Corregidor Island Lighthouse

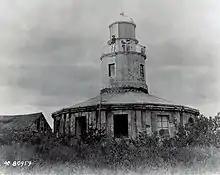
The lighthouse in 1899 during the Philippine–American War

When the Americans took control of the country, the newly established Bureau of Coast Guard and Coast Guard made a complete tour of the country, inspecting all lighthouses and stations in the archipelago in 1902. All the lighthouses were found urgently needing repairs to preserve their good condition, to make the stations efficient and habitable. In Corregidor, repairs were done to rehabilitate the dwellings and tower, and a bamboo fence was erected.